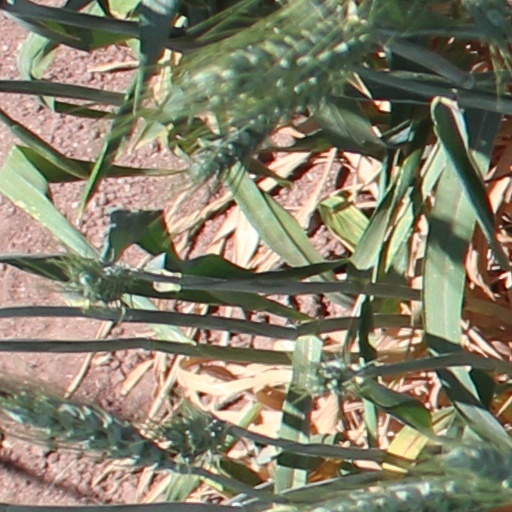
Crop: wheat